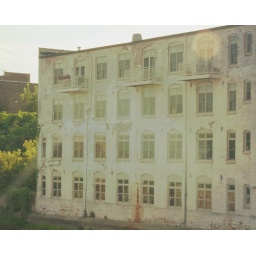
Another building on the river in Aurora, IL.